List of awards and nominations received by Amruta Khanvilkar

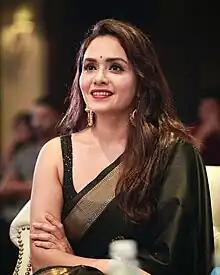
Khanvilkar in 2022

Amruta Khanvilkar is an Indian actress and producer who appears primarily in Marathi and Hindi films. She has established herself as one of the most popular celebrities in Maharashtra and also one of the highest-paid actors in the Marathi industry. Khanvilkar is also widely known for her dancing, and has appeared in more than 30 films, and has won several accolades, including three Maharashtracha Favourite Kon, one Maharashtra State Film Award, and three Filmfare Awards Marathi nominations.